Slave-owning slaves

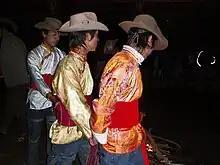
Mosuo youths in traditional dress

Brazil abolished slavery in 1888; in the accompanying euphoria, many slave records were destroyed. It is only fairly recently that scholars have begun to recover the surviving documents. In the slave era, if an owner voluntarily liberated a slave there was a document to prove it, called a letter of manumission. Newly freed people took good care to file these in public registries, and they are now crucial historical sources. They have been investigated most for the state of Bahia, one of the major slaveholding regions of the Americas.